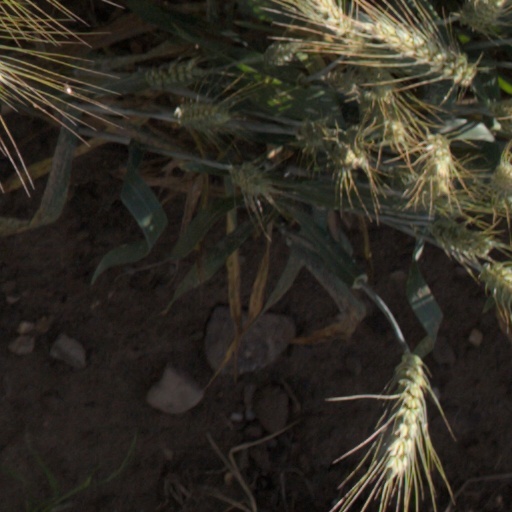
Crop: wheat